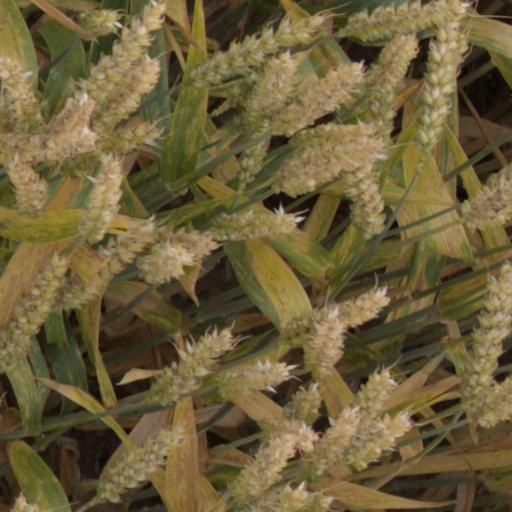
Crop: wheat